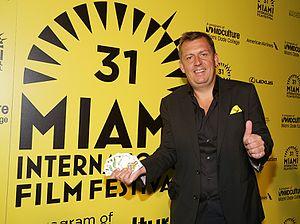
Johann Otto « Hannes » Stöhr, né en 1970 à Stuttgart en Allemagne, est un réalisateur et scénariste allemand.